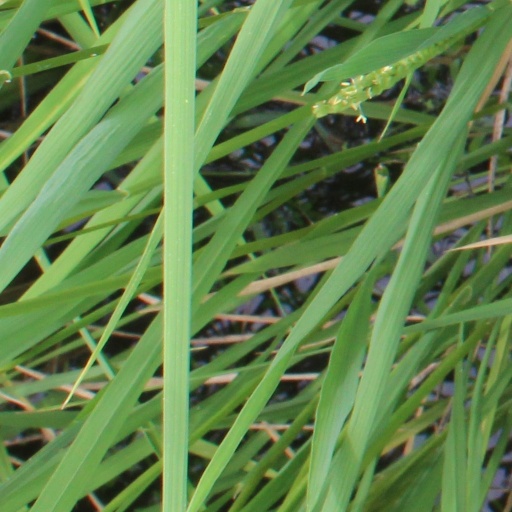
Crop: rice